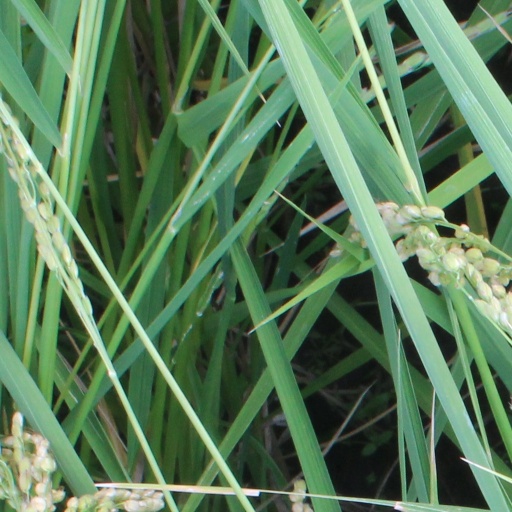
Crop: rice